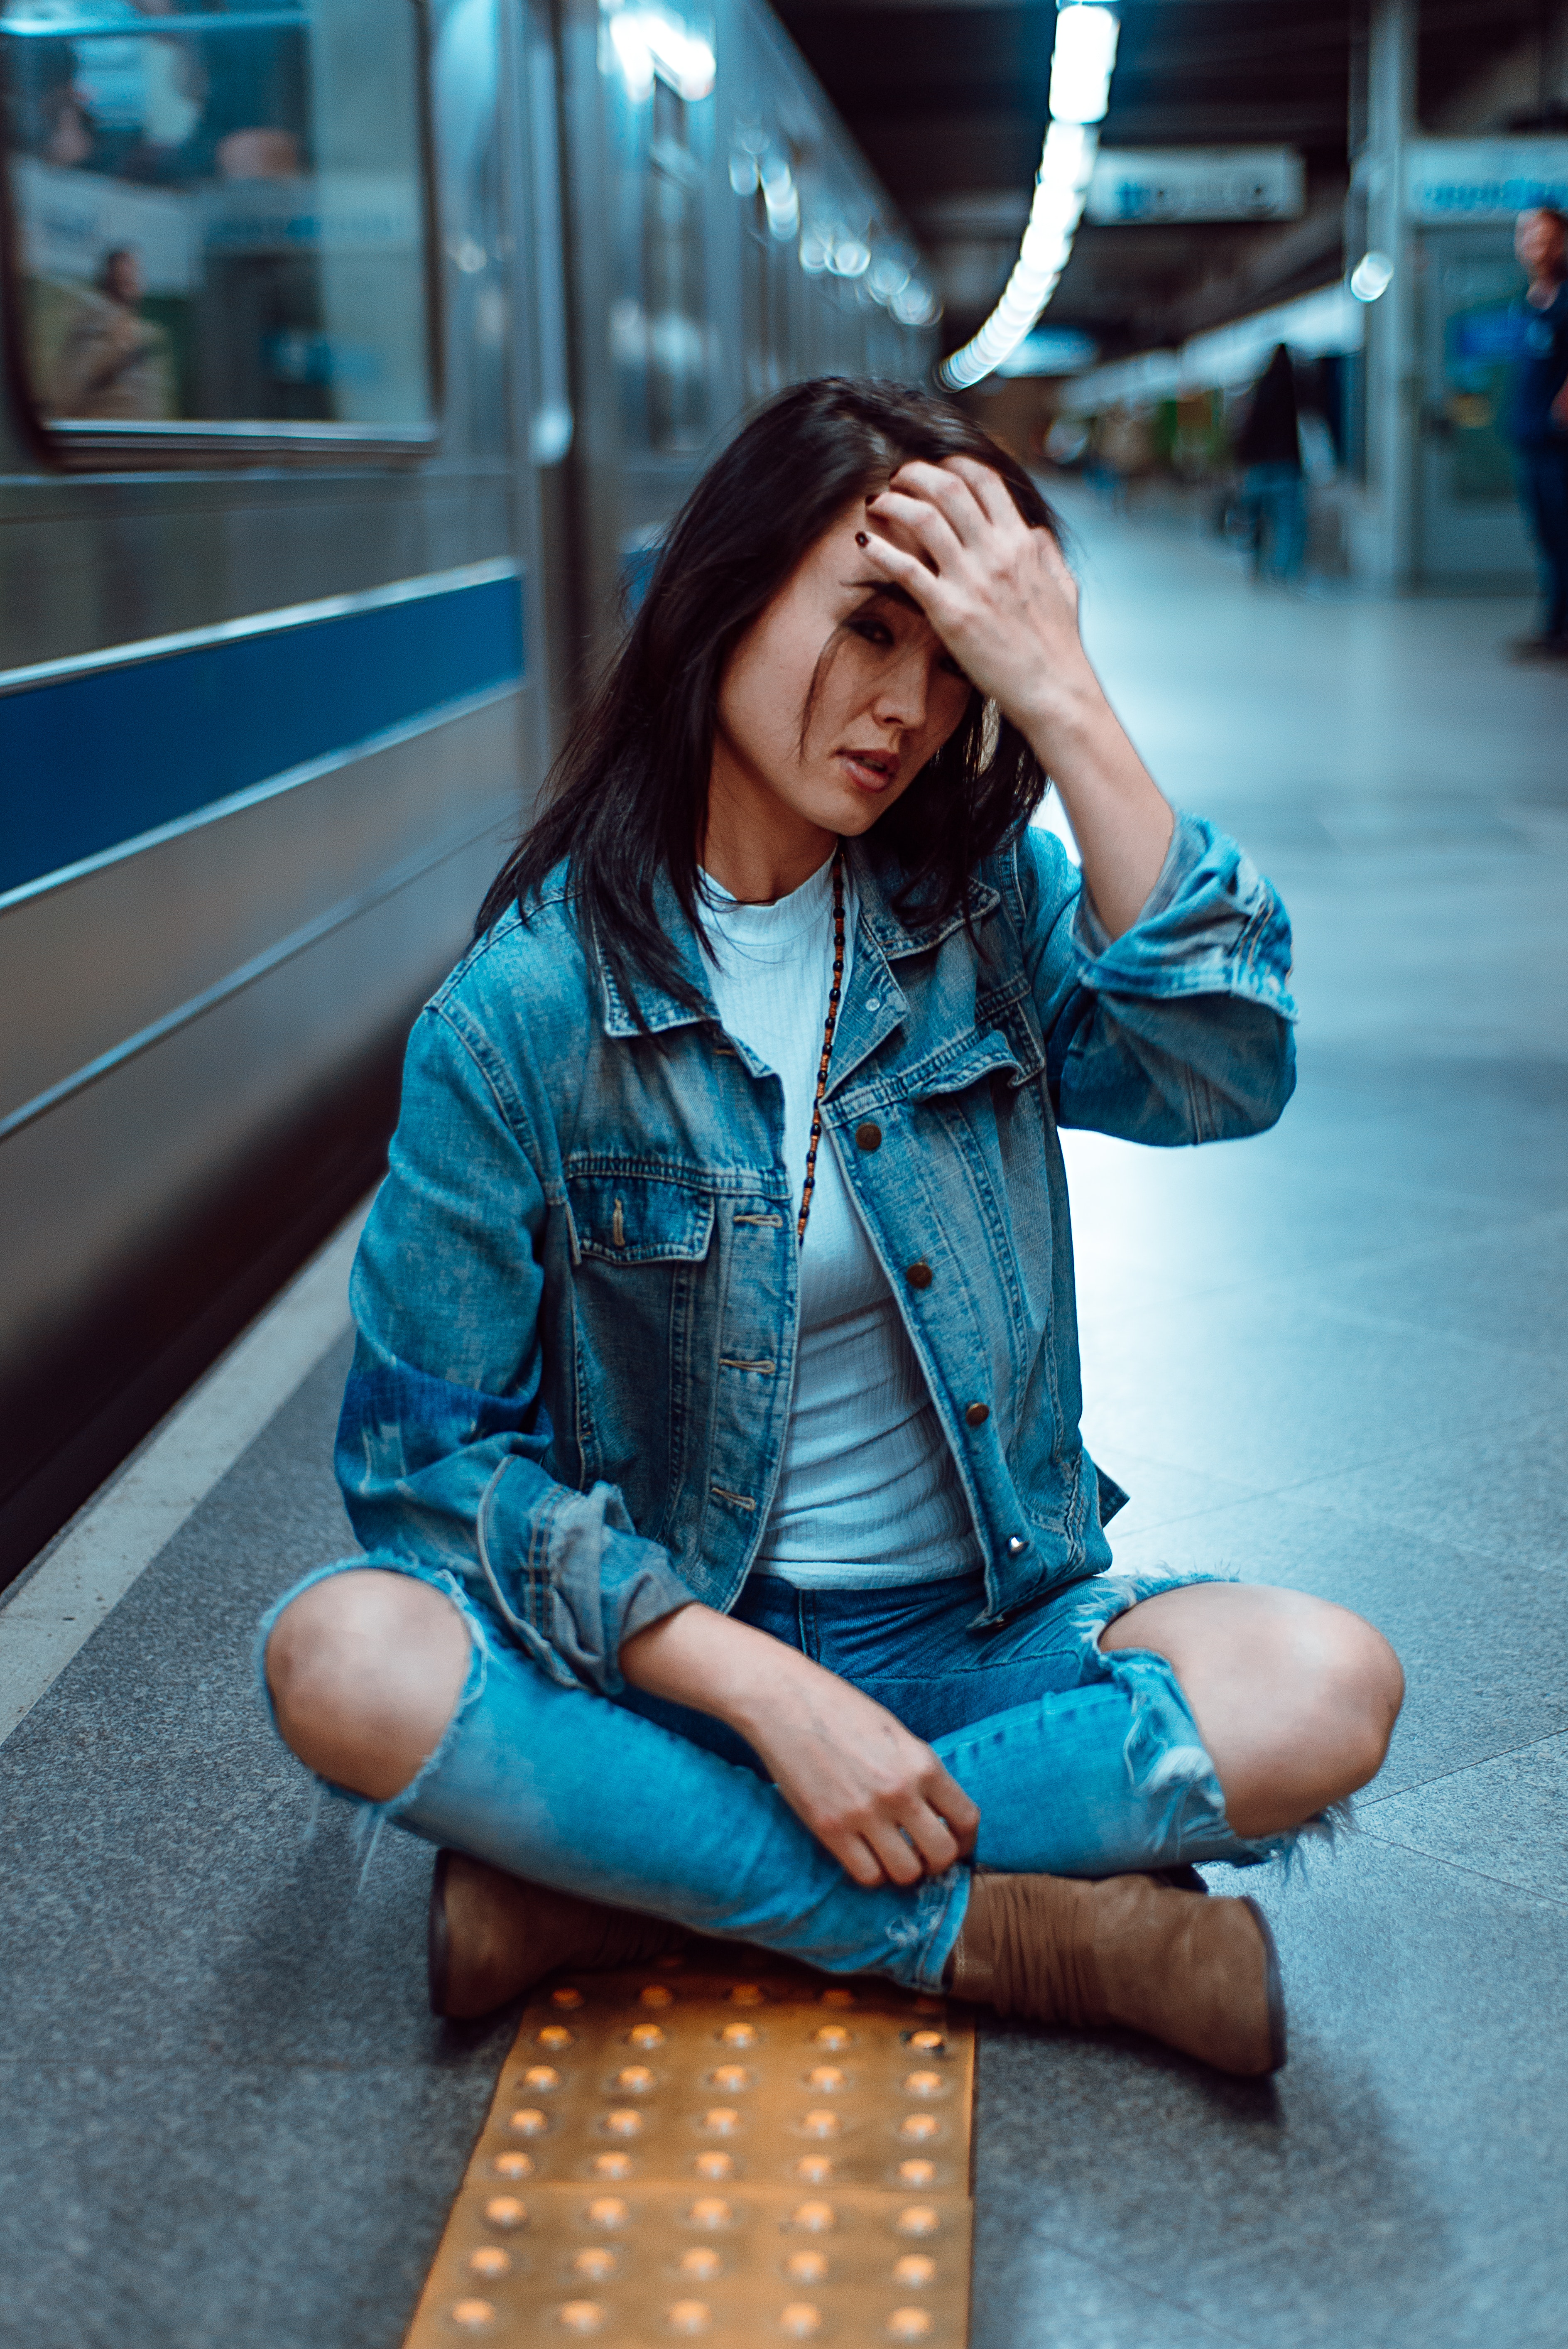
blue, sitting, beauty, snapshot, fashion, street fashion, long hair, denim, photography, cool, leg, textile, jeans, electric blue, jacket, leisure, style, knee